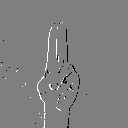
ASL letter: u